Marcelo (footballer, born 1988)

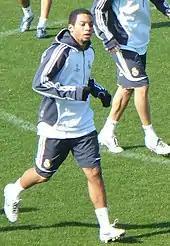
Marcelo training with Real Madrid in 2007

Marcelo joined Real Madrid during the January transfer window in 2007. On his arrival, club President Ramón Calderón said, "He is an important signing for us. He is a young player who will inject some freshness into the side and is part of our plan to bring younger players into the squad. We're very happy because he's a pearl that half of Europe wanted." Many spectators hailed him as Brazilian and Real Madrid great Roberto Carlos' potential successor in the left-back role.